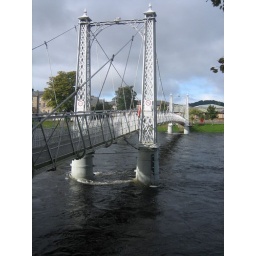
bridge over the river ness